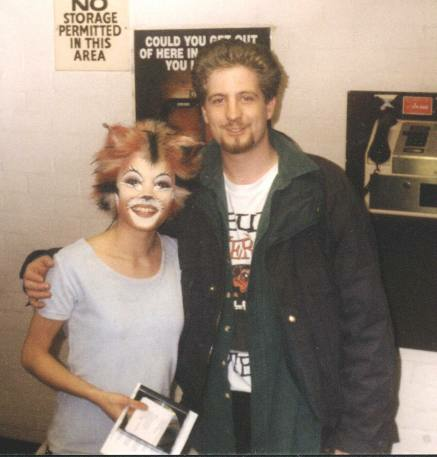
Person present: Yes